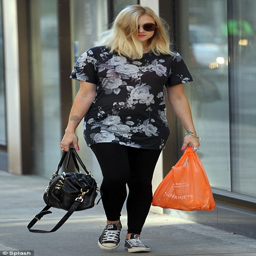
feeling hungry ? radio personality was carrying shopping bag which may have contained some goodies if she is experiencing cravings